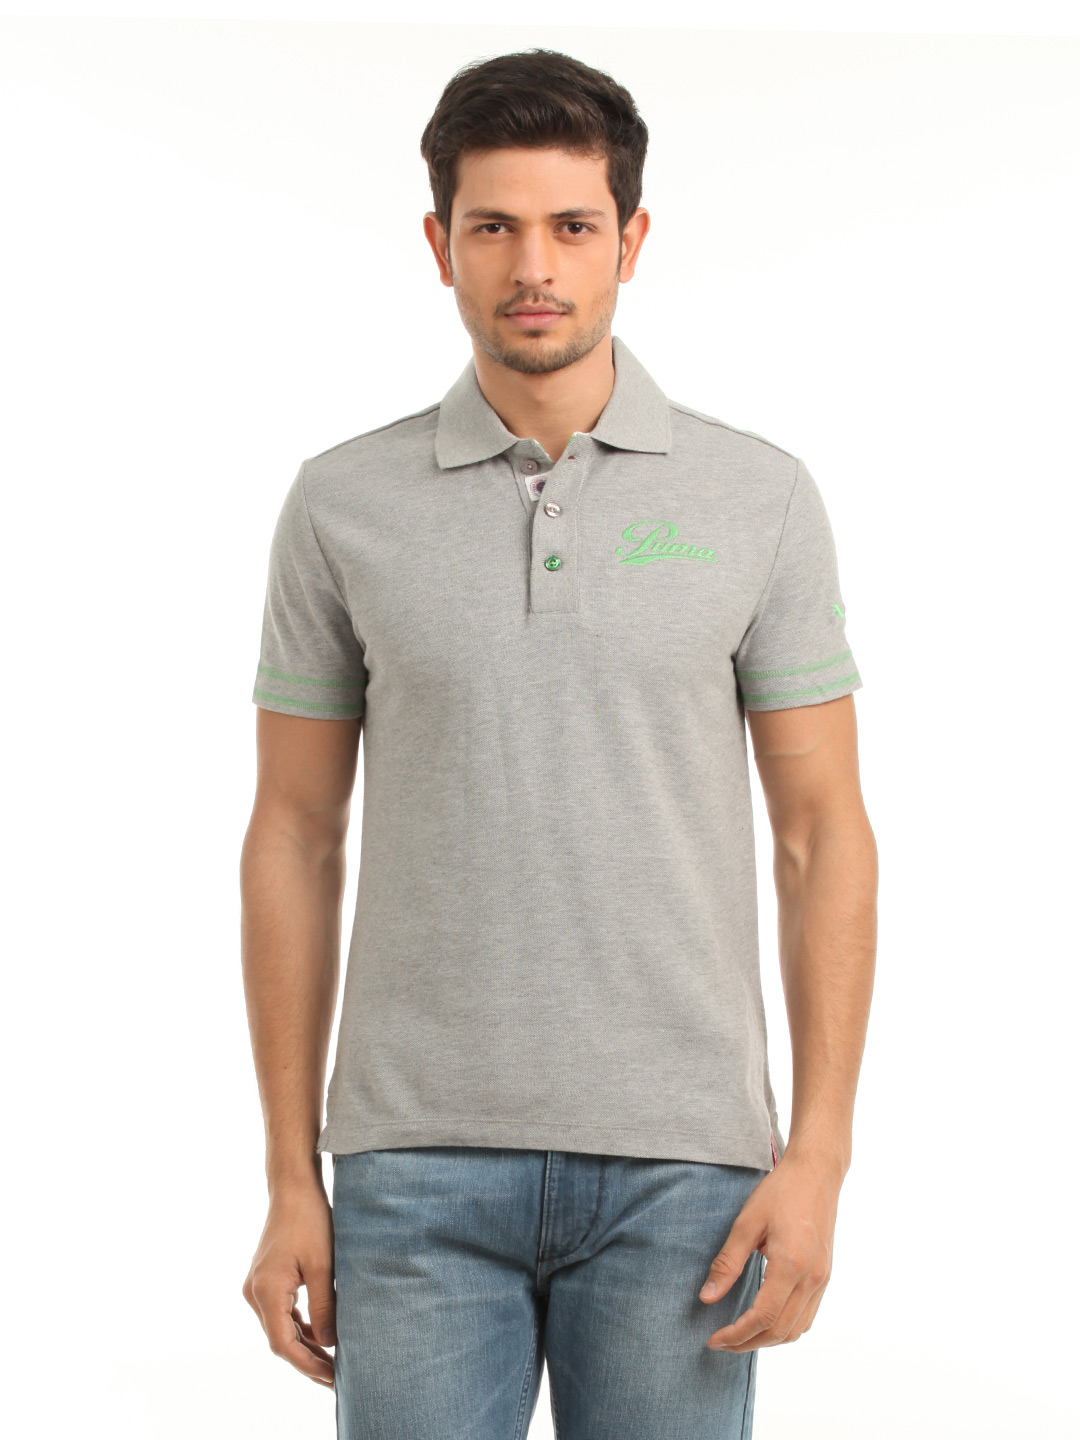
Puma Men Grey Honeycomb Polo T-shirt
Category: Apparel / Topwear / Tshirts
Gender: Men
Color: Grey
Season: Summer 2012
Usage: Casual